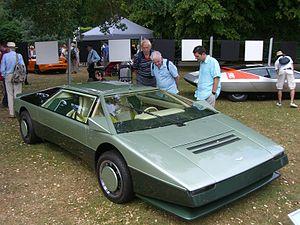
William Towns est un designer automobile britannique.
L'Aston Martin Lagonda est une berline quatre portes du constructeur automobile britannique Aston Martin. On distingue au cours de la production qui s'étale de 1974 à 1990 quatre phases principales dénommées séries. Alors que la série 1 qui est en fait une version quatre portes de l'Aston Martin V8 conserve les codes de la marque, l'arrivée de la série 2 est en revanche très remarquée à l'époque en raison de son design anguleux et de sa technologie avant-gardiste faisant d'elle une voiture unique et la plus avancée de son temps.
L'Aston Martin Bulldog est un concept car dessiné par William Towns en 1979 pour le constructeur automobile britannique Aston Martin.